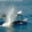
Label: whale